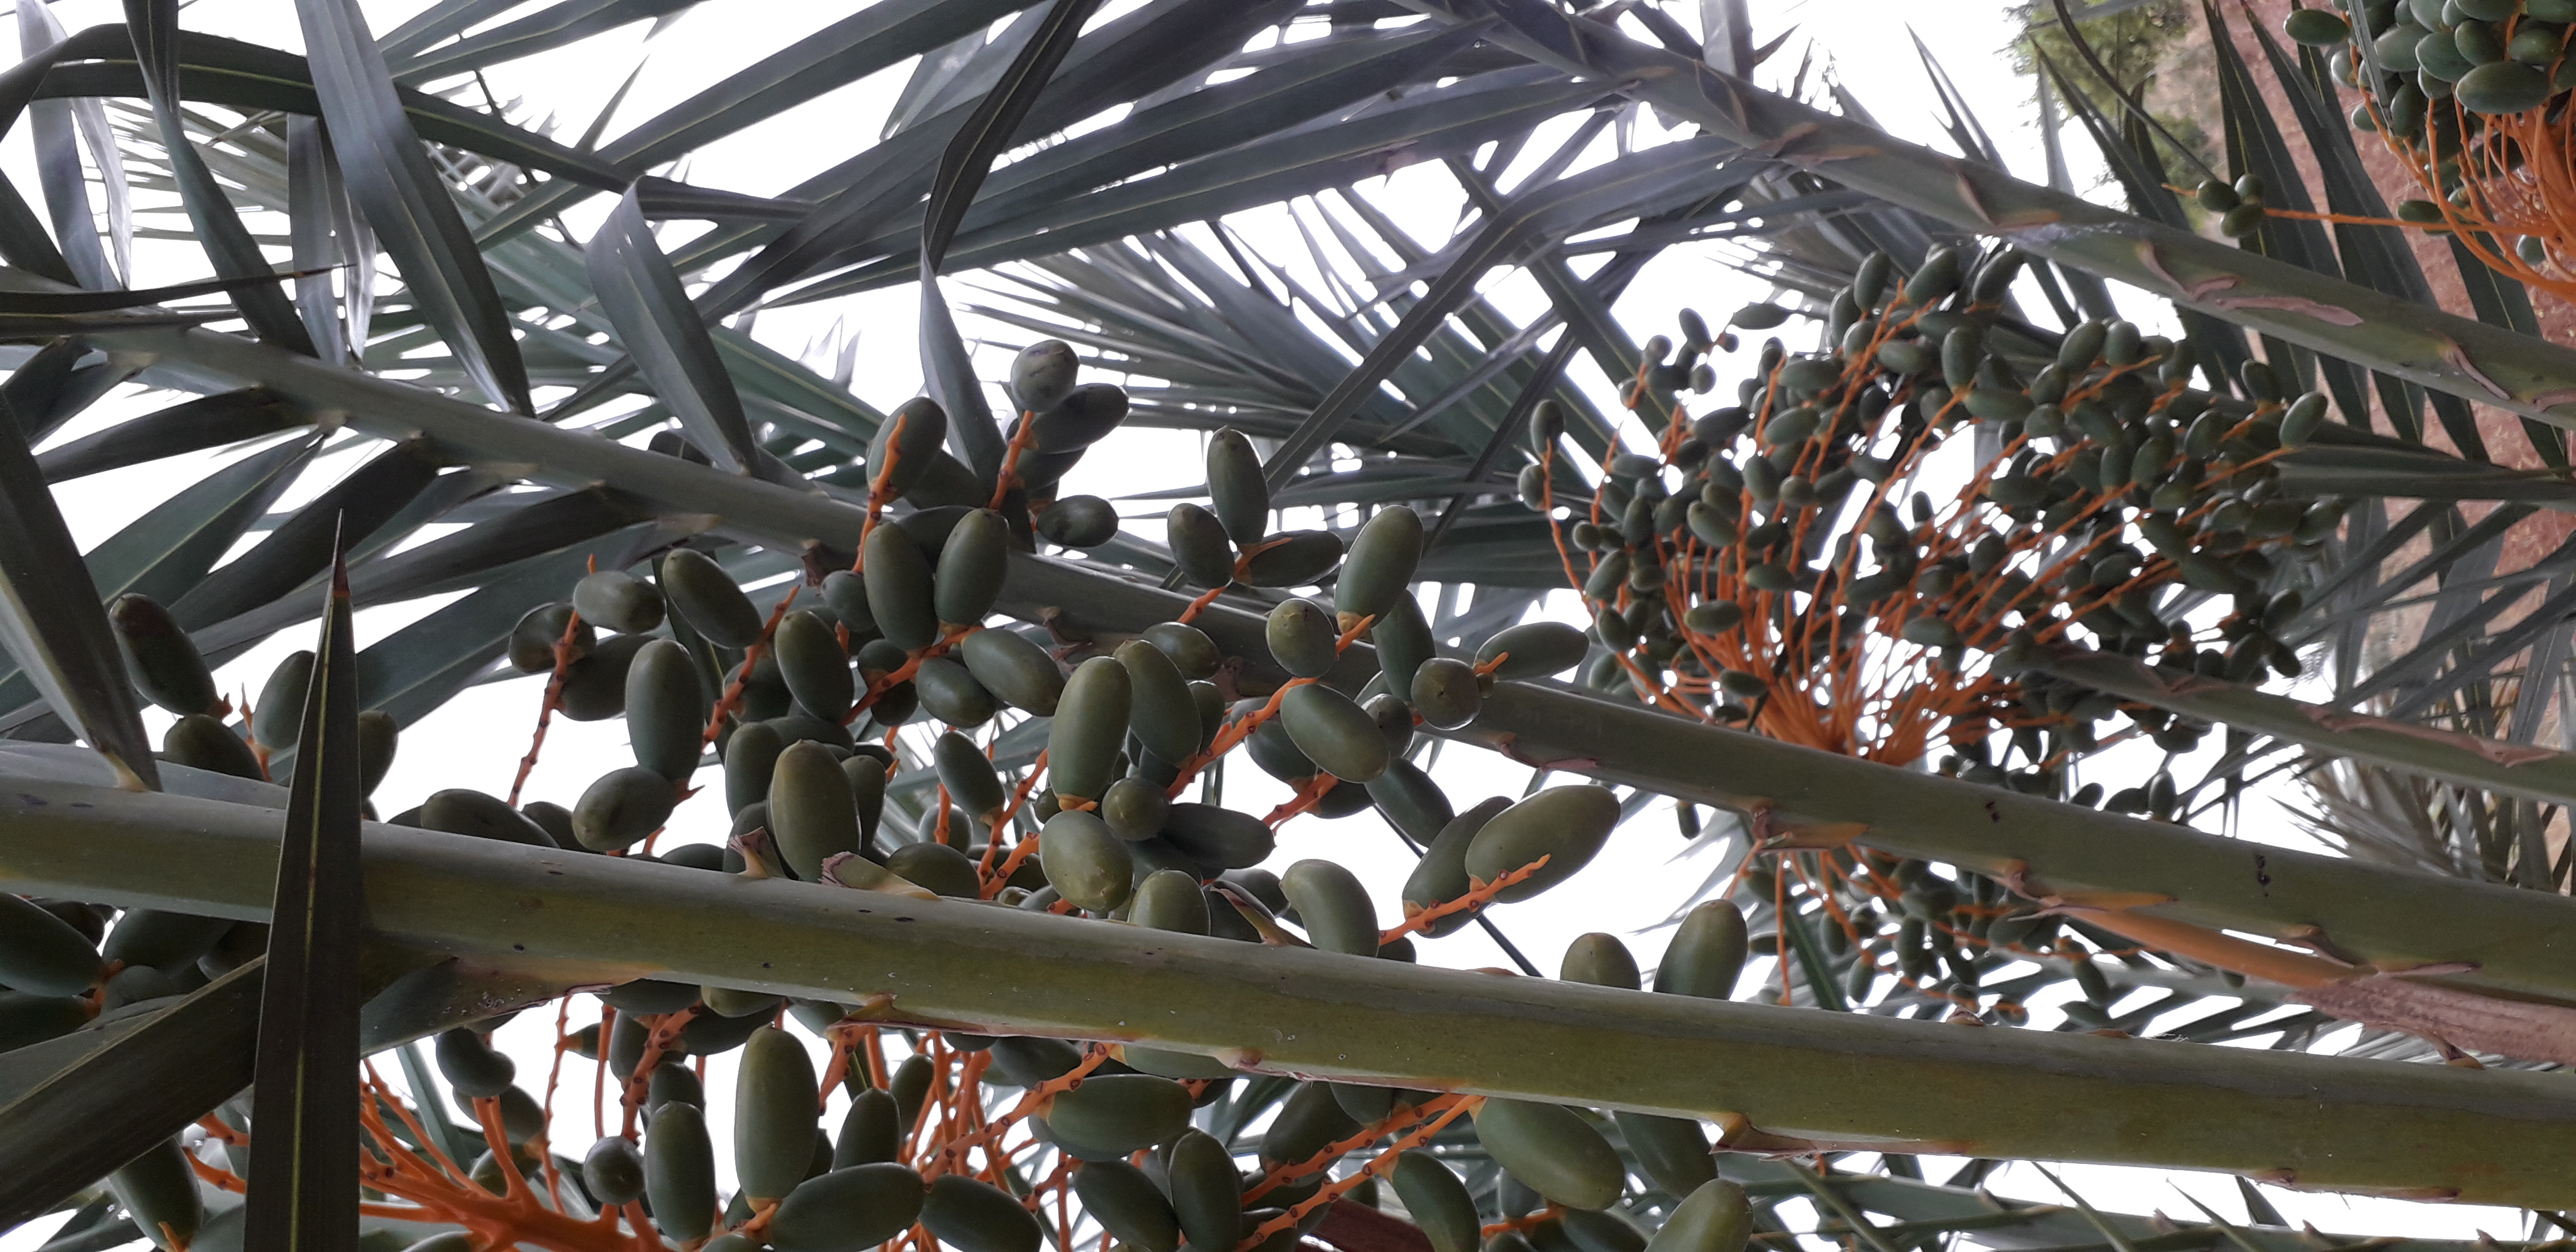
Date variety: kholt